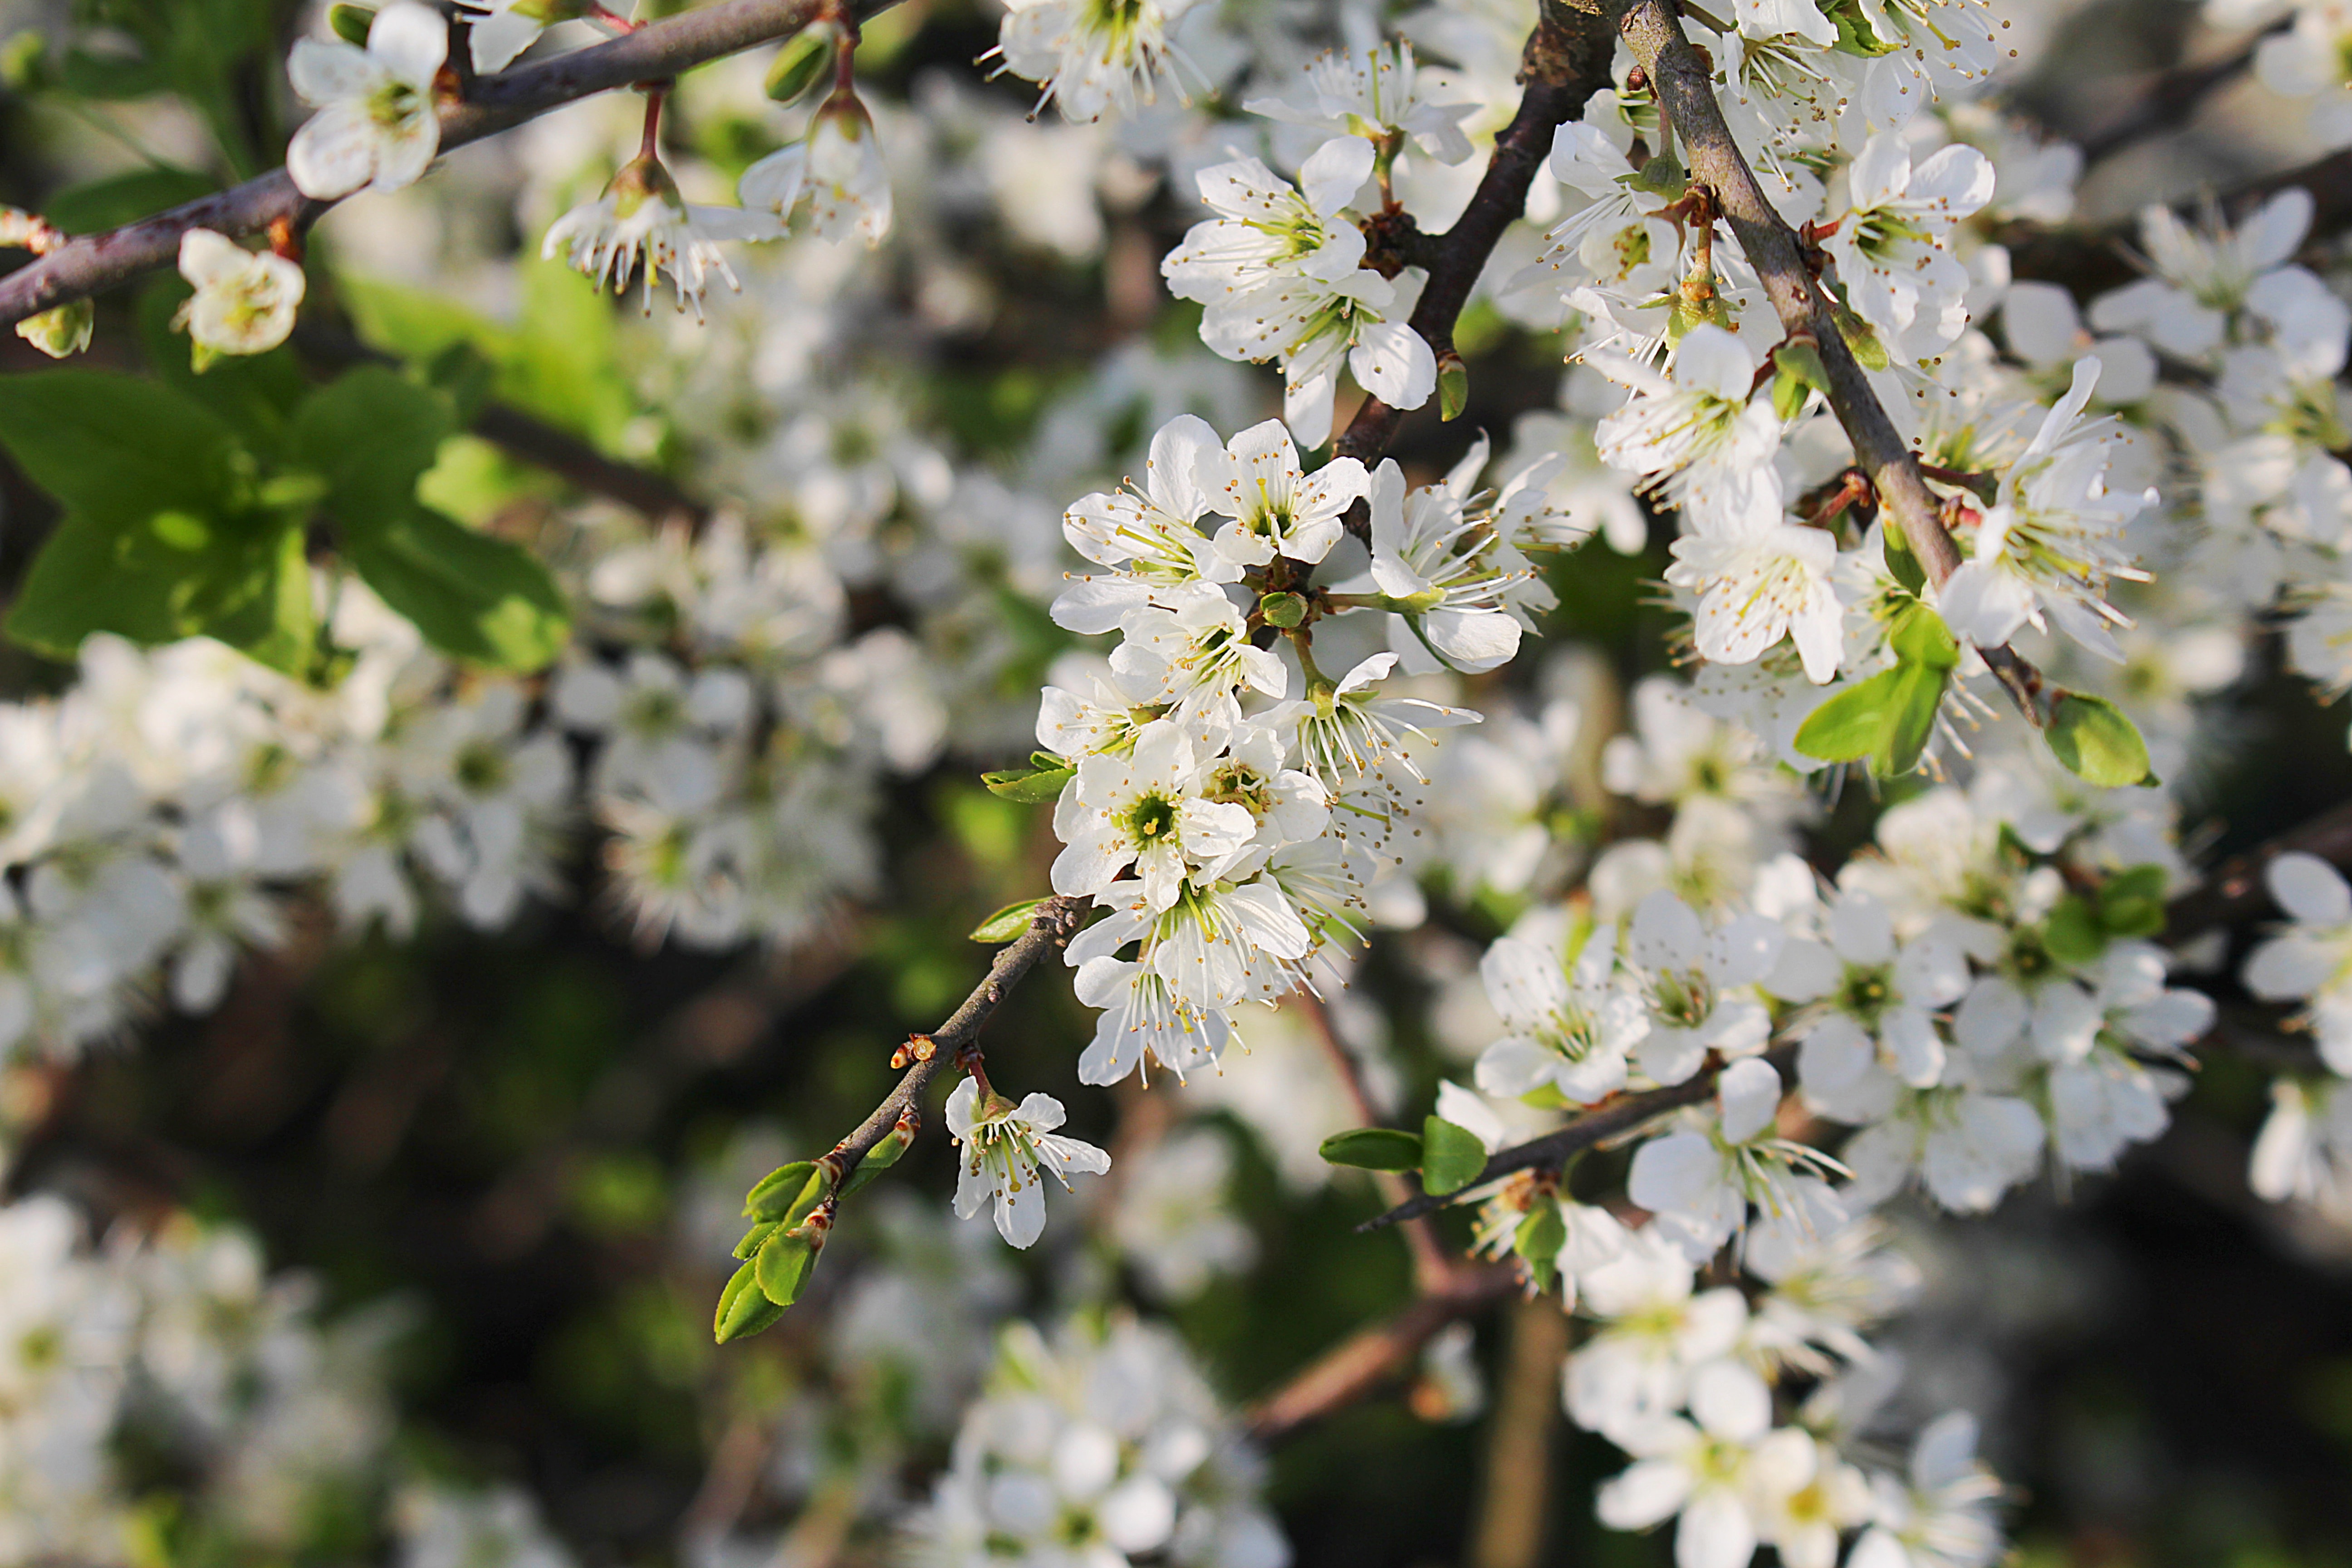
branch, blossom, plant, fruit, flower, food, spring, produce, botany, flora, cherry blossom, flowers, shrub, prunus spinosa, flowering plant, flowering twig, cherry blossoms, land plant